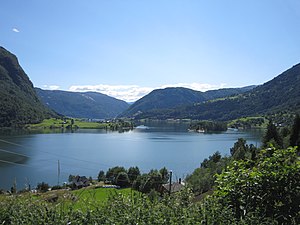
Barsnesfjorden
Udsigt fra Ølnes over Barsnesfjorden
Barsnesfjorden er den inderste del af fjordarmen Sogndalsfjorden på nordsiden af Sognefjorden. Den ligger i Sogndal kommune i Vestland fylke i Norge, og har sit navn efter den lille bebyggelse Barsnes som ligger på østsiden af fjorden. Fjorden er 5 kilometer lang.